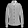
Label: Shirt